Hausa people

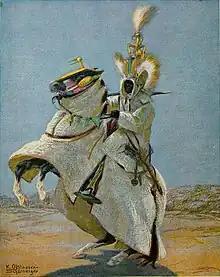
Art of a Kano horseman wearing "lifidi" (cotton-padded armour)

The British established the Northern Nigeria Protectorate to govern the region, which included most of the Sokoto empire and its most important emirates. Under Lugard, the various emirs were provided significant local autonomy, thus retaining much of the political organisation of the Sokoto Caliphate. The Sokoto area was treated as just another emirate within the Nigerian Protectorate. Because it was never connected with the railway network, it became economically and politically marginal.